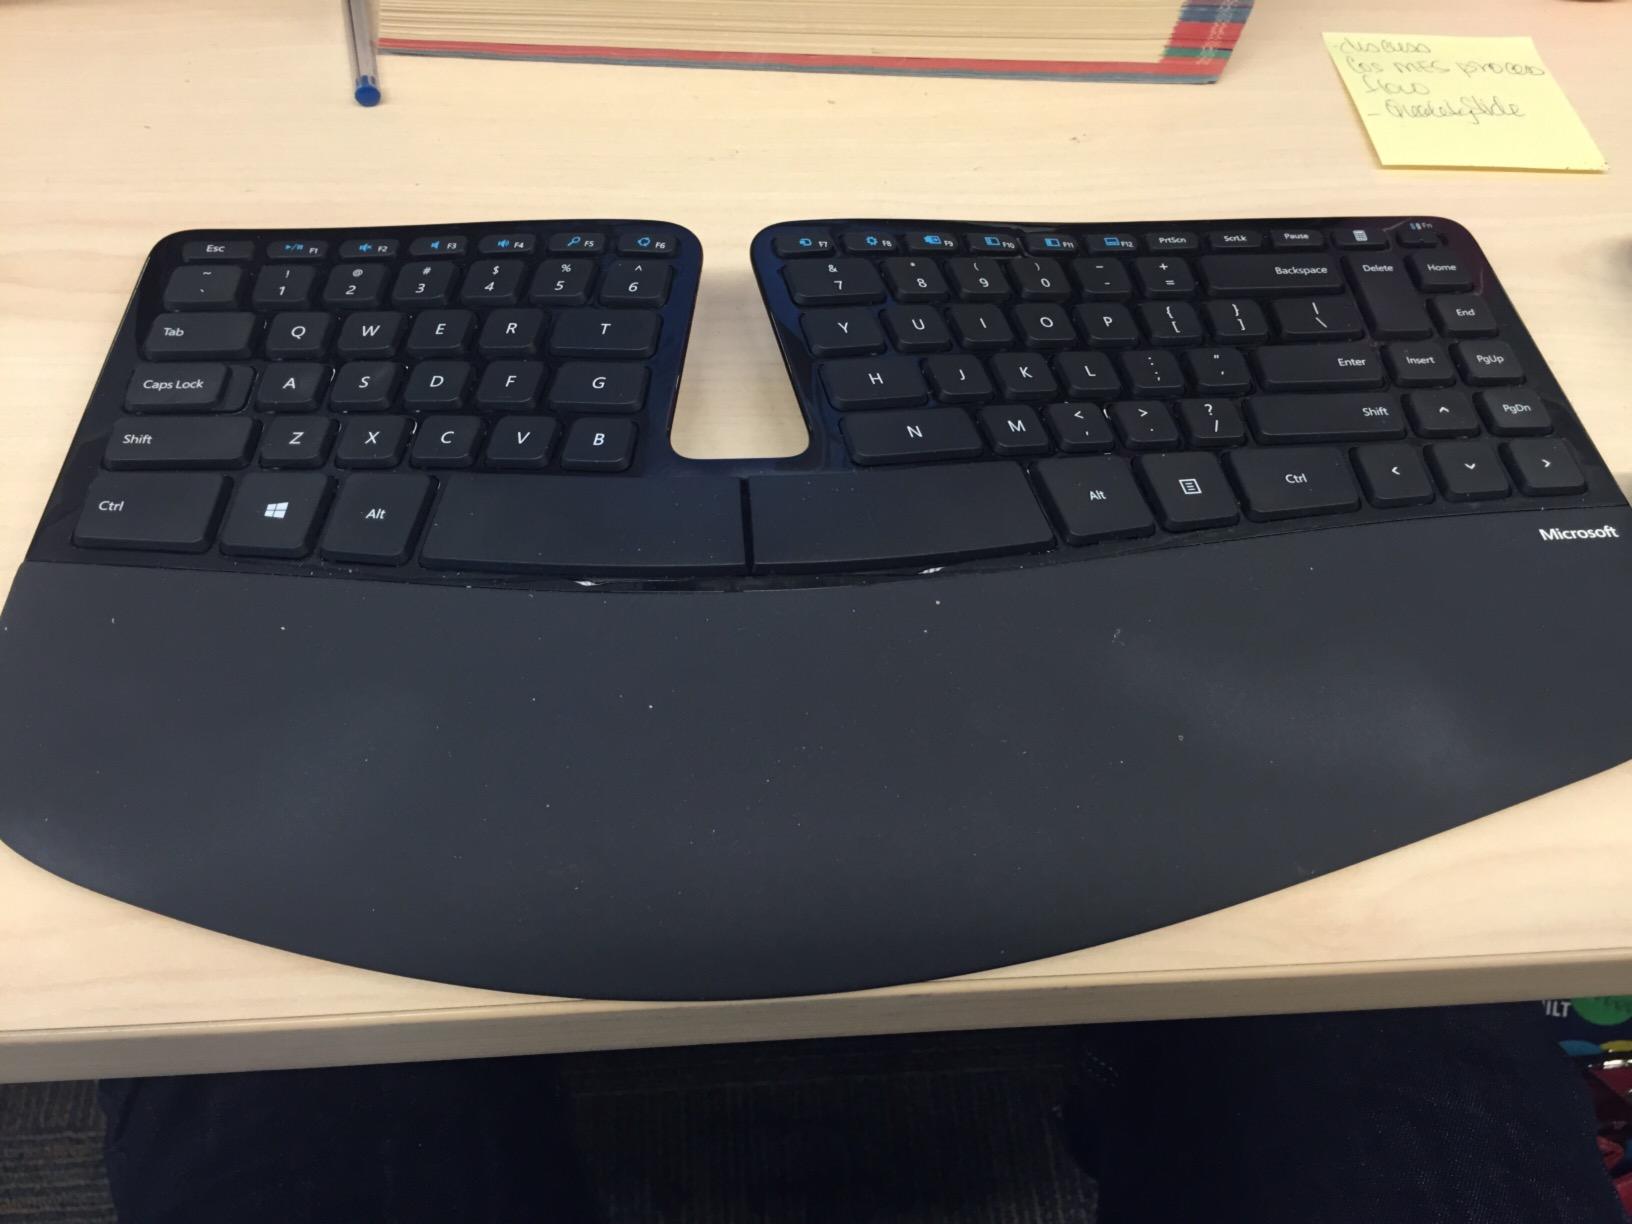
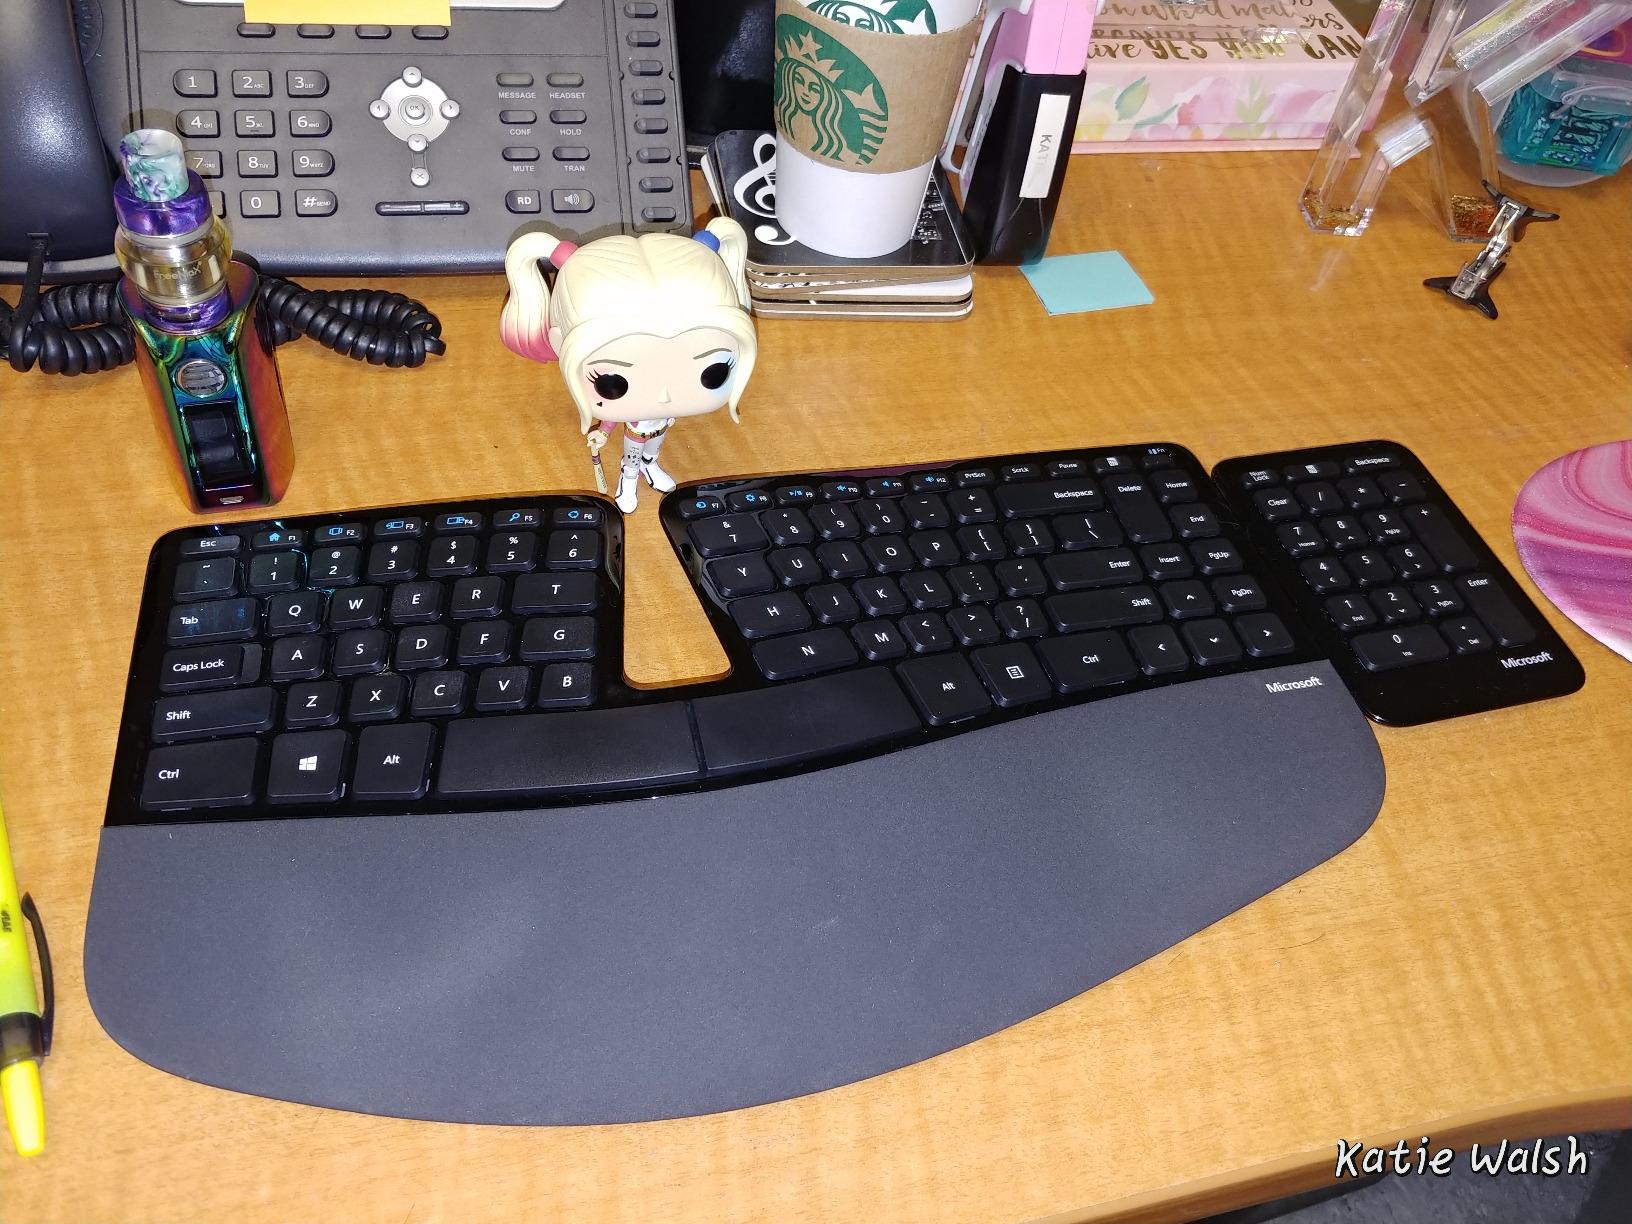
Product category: keyboard
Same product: yes